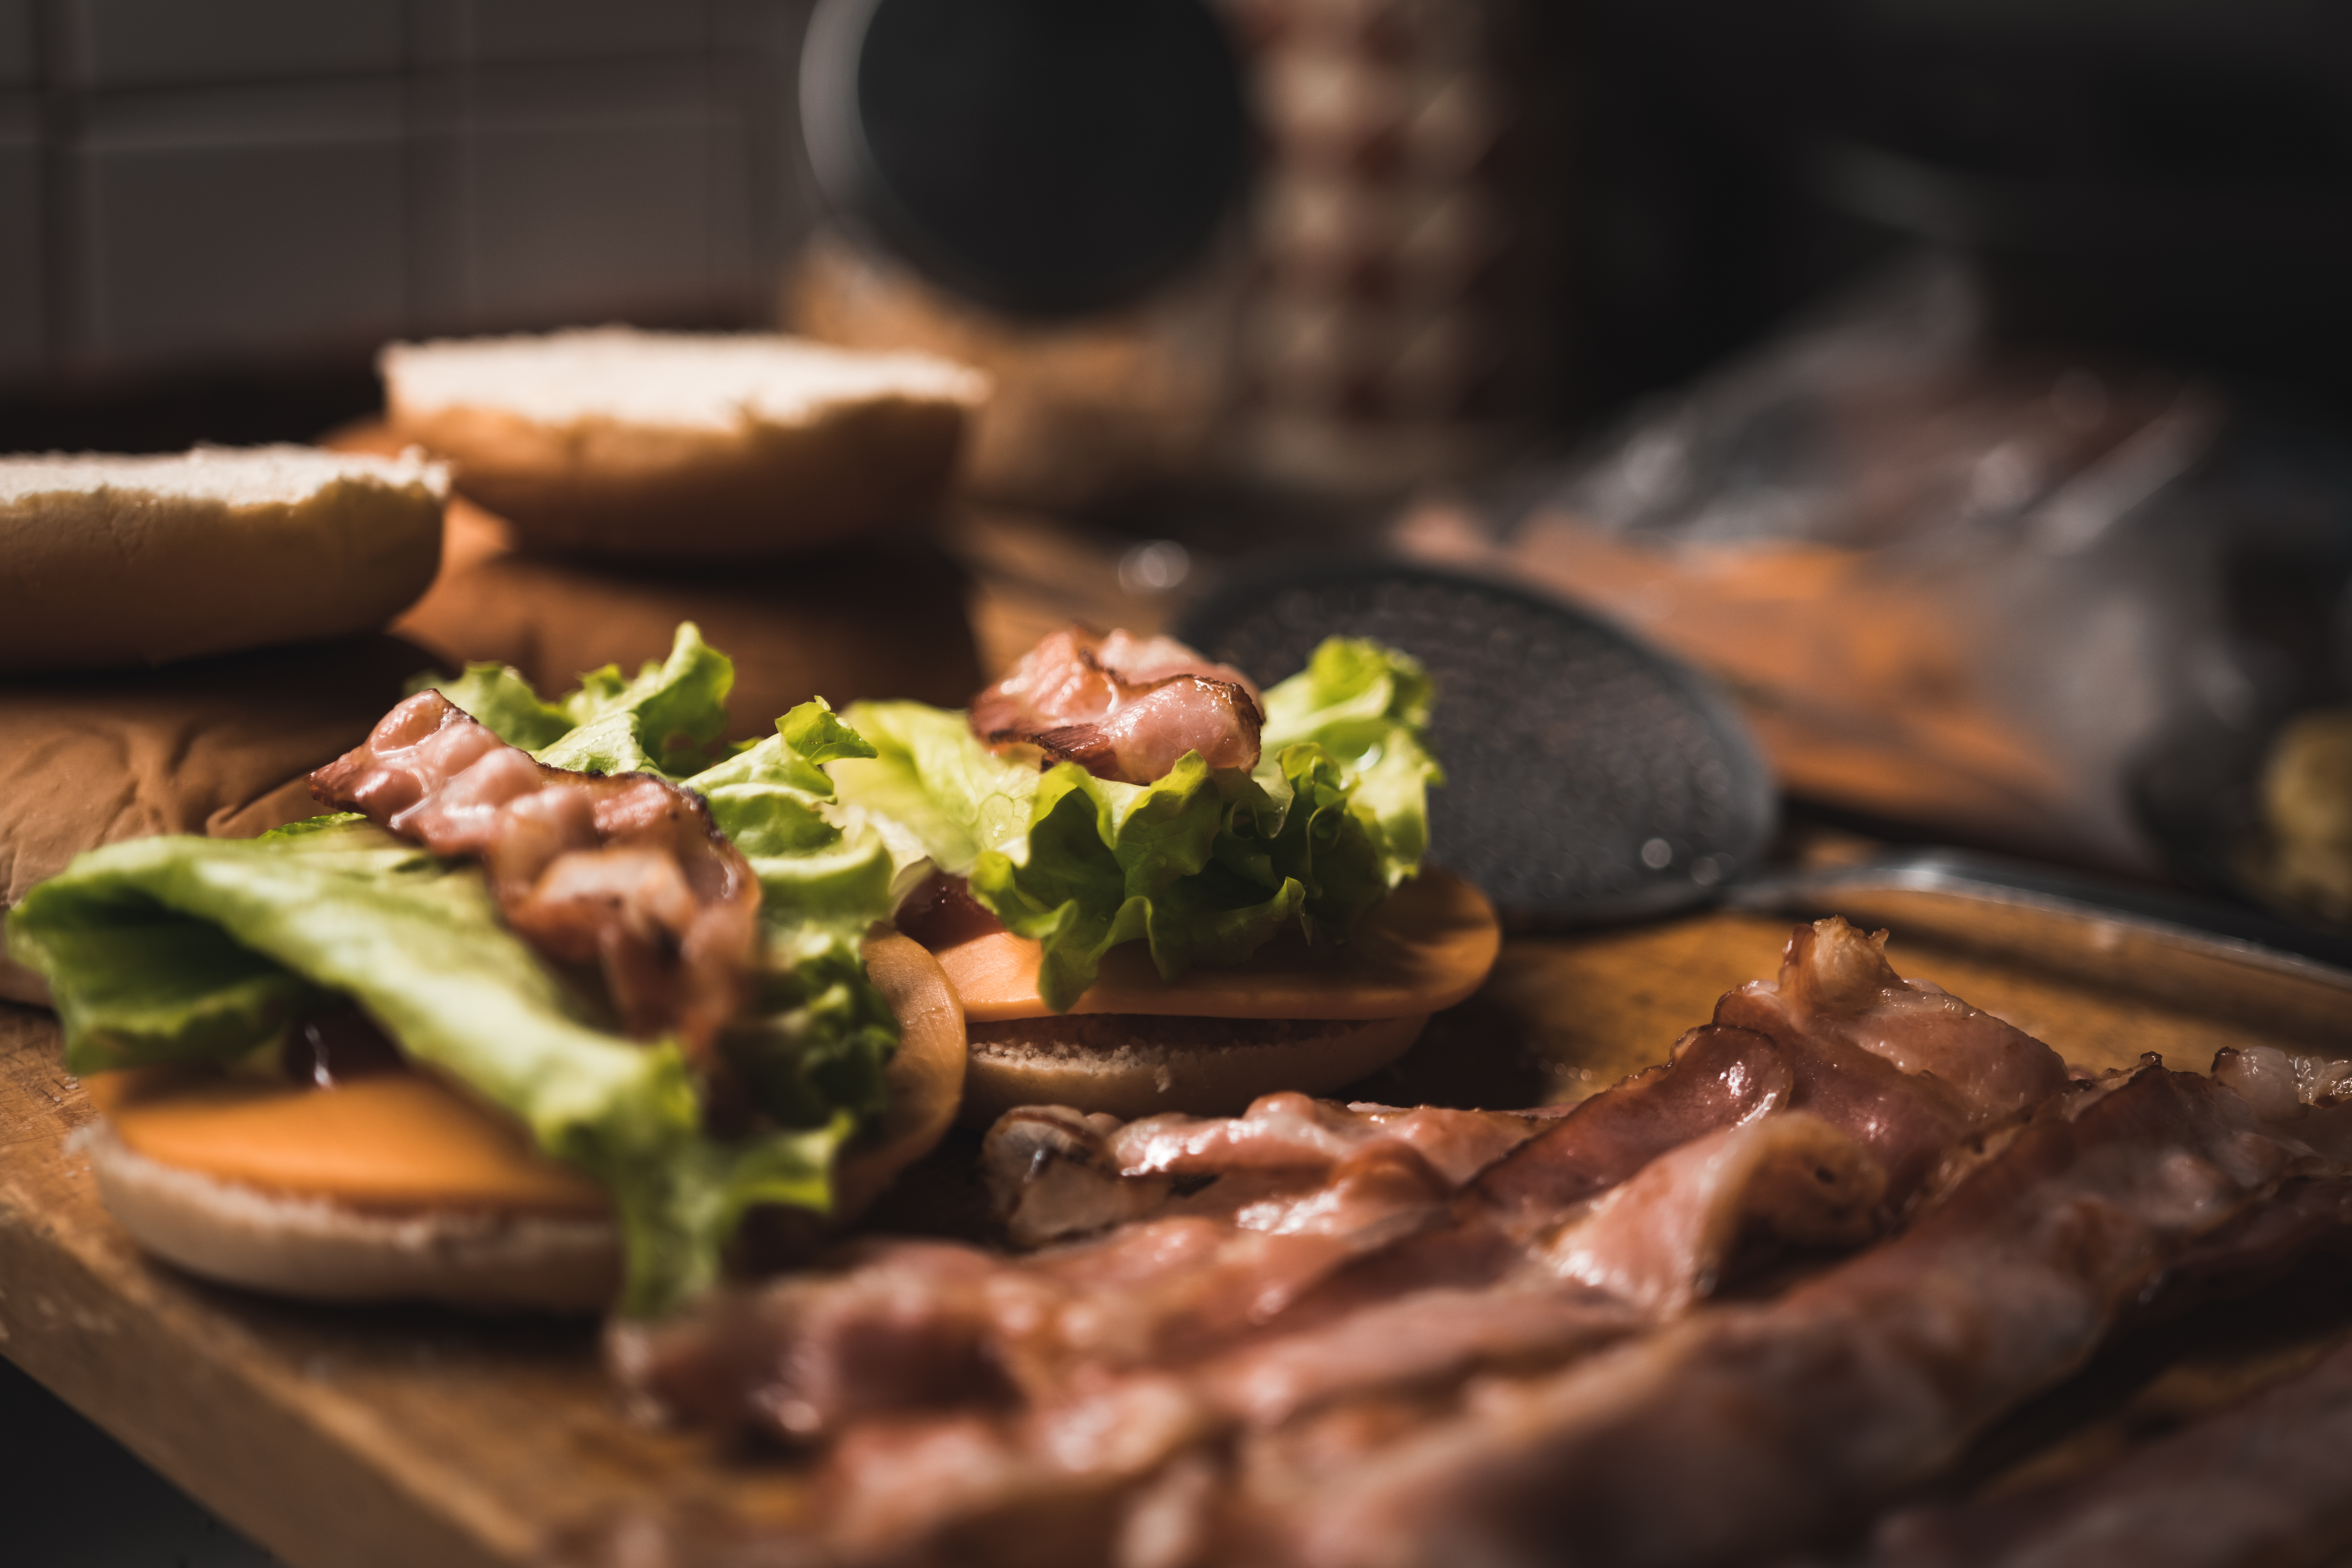
homemade, burger, food, dish, meal, brunch, meat, cuisine, finger food, sandwich, breakfast, appetizer